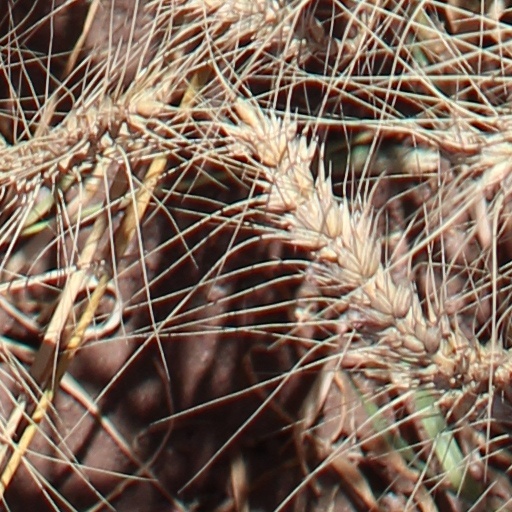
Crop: wheat